Ain Umm Sujoor

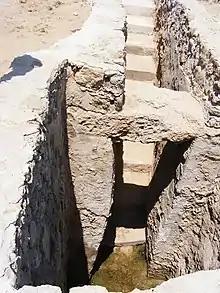
Restored remains of the well

The name of the well, Ain Umm Sujoor, translates from Arabic to 'Mother of the spring of overflowing waters'.